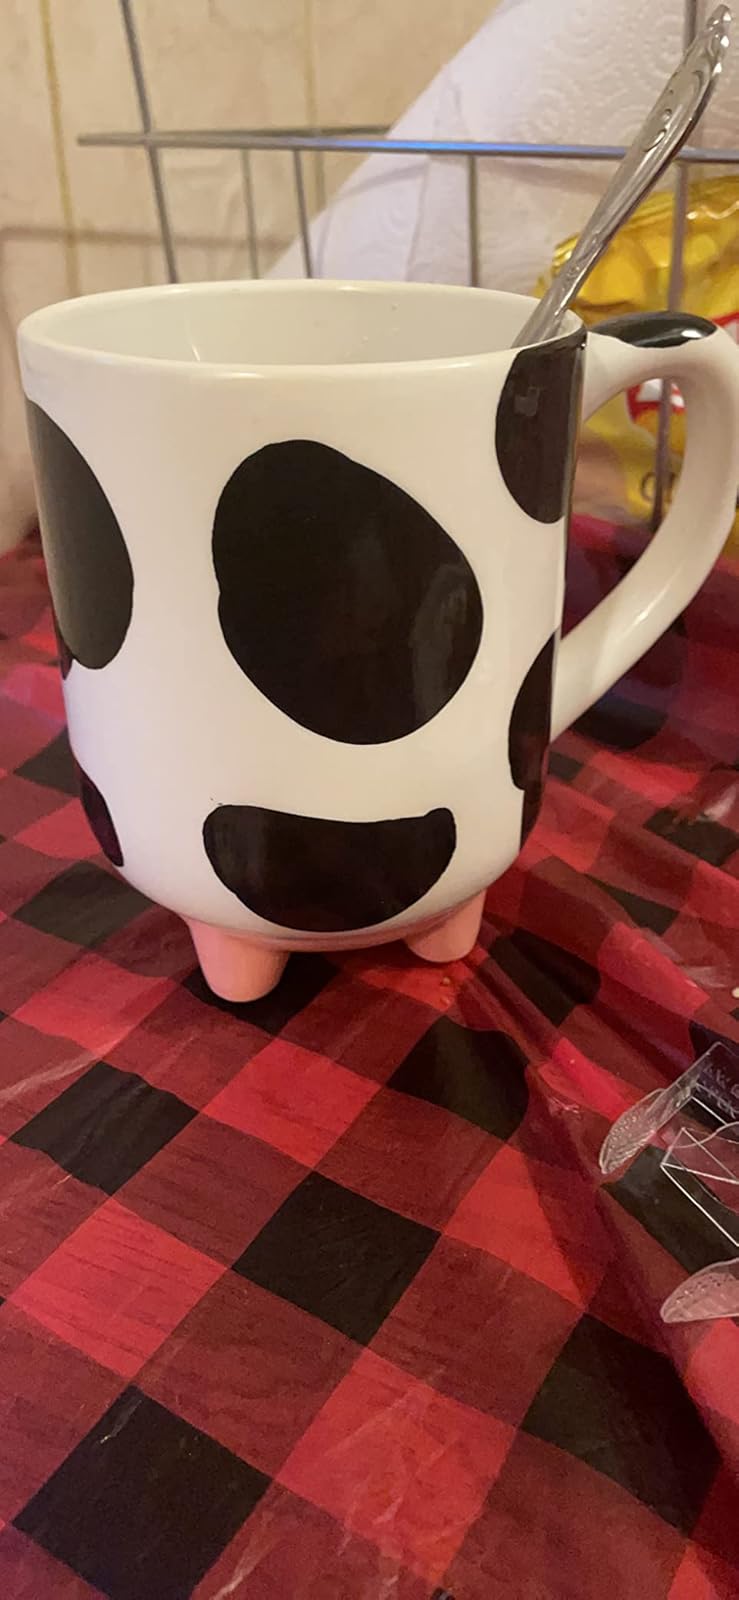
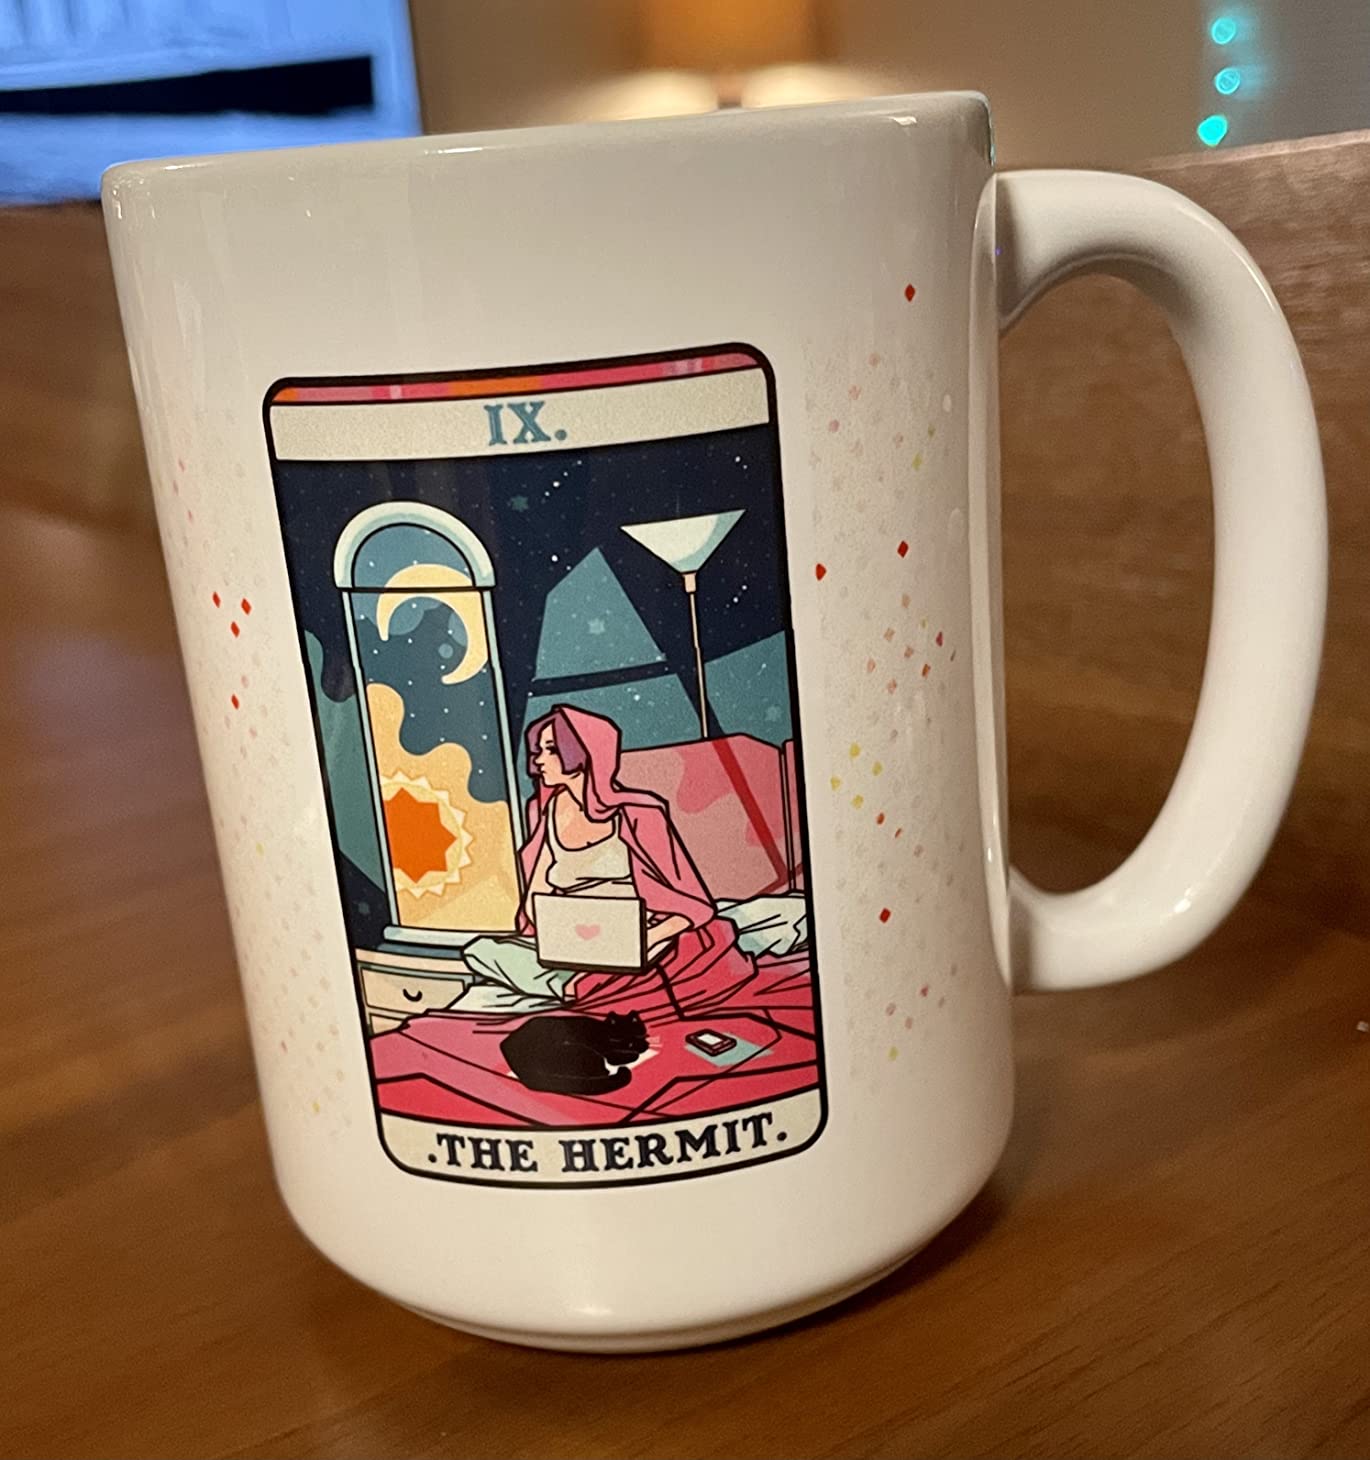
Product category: items_mug
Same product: no